Josie MacAvin

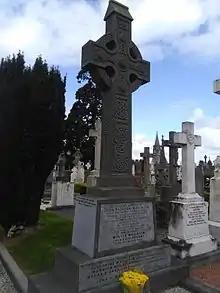
MacAvin's gravestone, Glasnevin Cemetery

Josephine "Josie" MacAvin (23 April 1919 – 26 January 2005) was an Irish dancer, set decorator and art director. She won an Academy Award, and was nominated two more times, in the category Best Art Direction. She also won a Primetime Emmy Award for Outstanding Individual Achievement in Art Direction for a Miniseries or a Special for her work as set dresser on the miniseries "Scarlett" (1994).